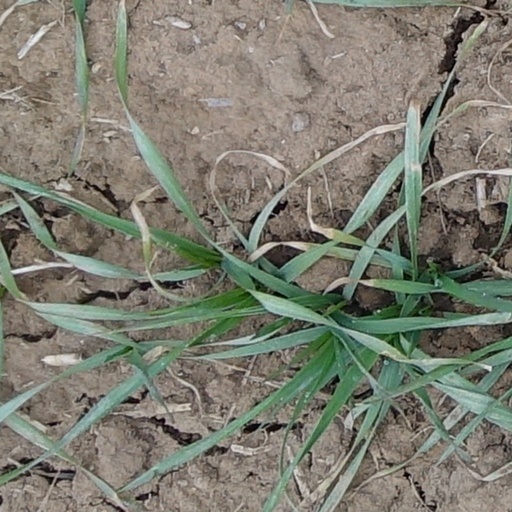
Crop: wheat